Gold mining in Chile

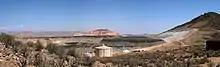
Gold mine in Andacollo,Coquimbo Region.

The amount of gold mined in Chile has fluctuated in the 2010–2023 period from a high of 50,852 kg in 2013 to a low of 30,907 kg in 2022. Also in the same period 36% to 72% of the gold produced annually in Chile was a by-product of copper mining. The share of medium and small-scale mining in gold production in Chile has dropped from an average of 45% for the 2003–2005 period to 9% in 2023. In the 2000s and 2010s the number of gold miners and people employed in the gold mining industry have diminished, making it the mining sector of Chile with most employment vulnerability.